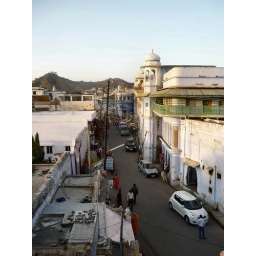
Street view toward the market from the roof of the hotel Om in Pushkar.